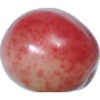
Label: cherry_rainier